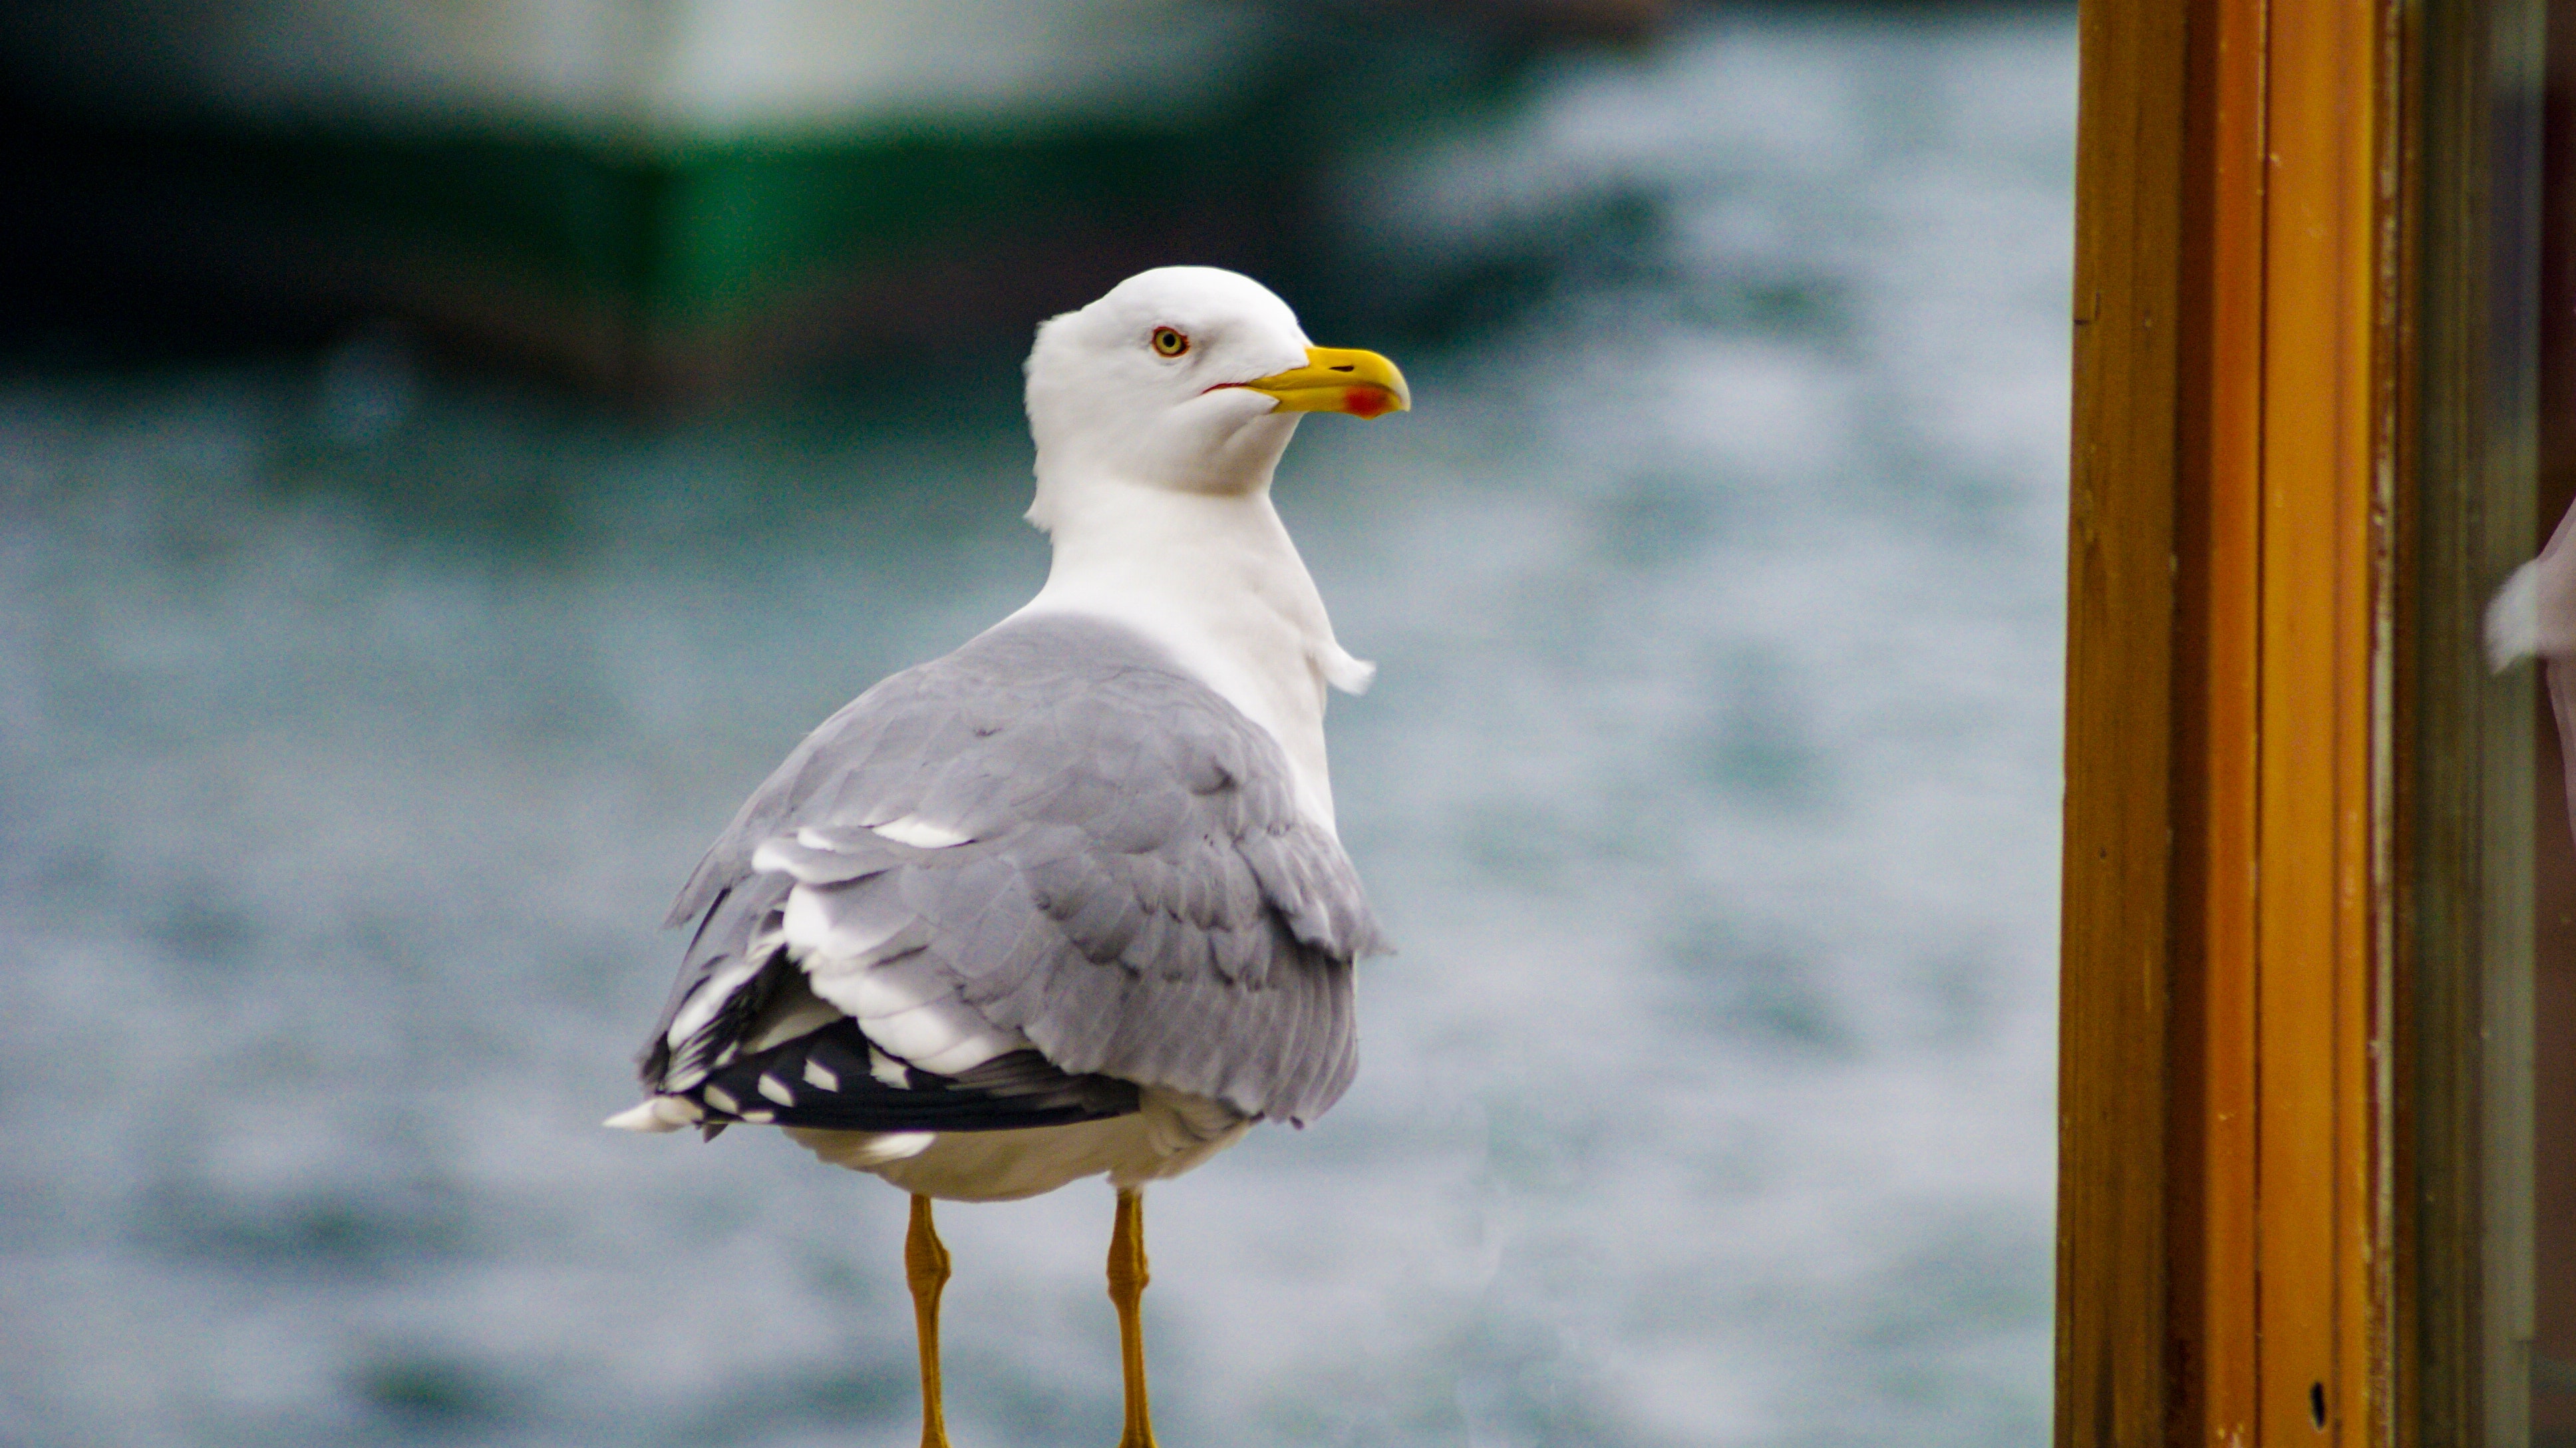
bird, vertebrate, gull, beak, european herring gull, great black backed gull, western gull, seabird, charadriiformes, ring billed gull, adaptation, stock photography, wildlife, feather